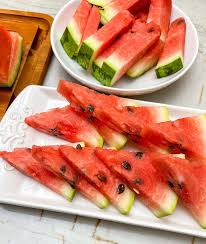
Label: Watermelon